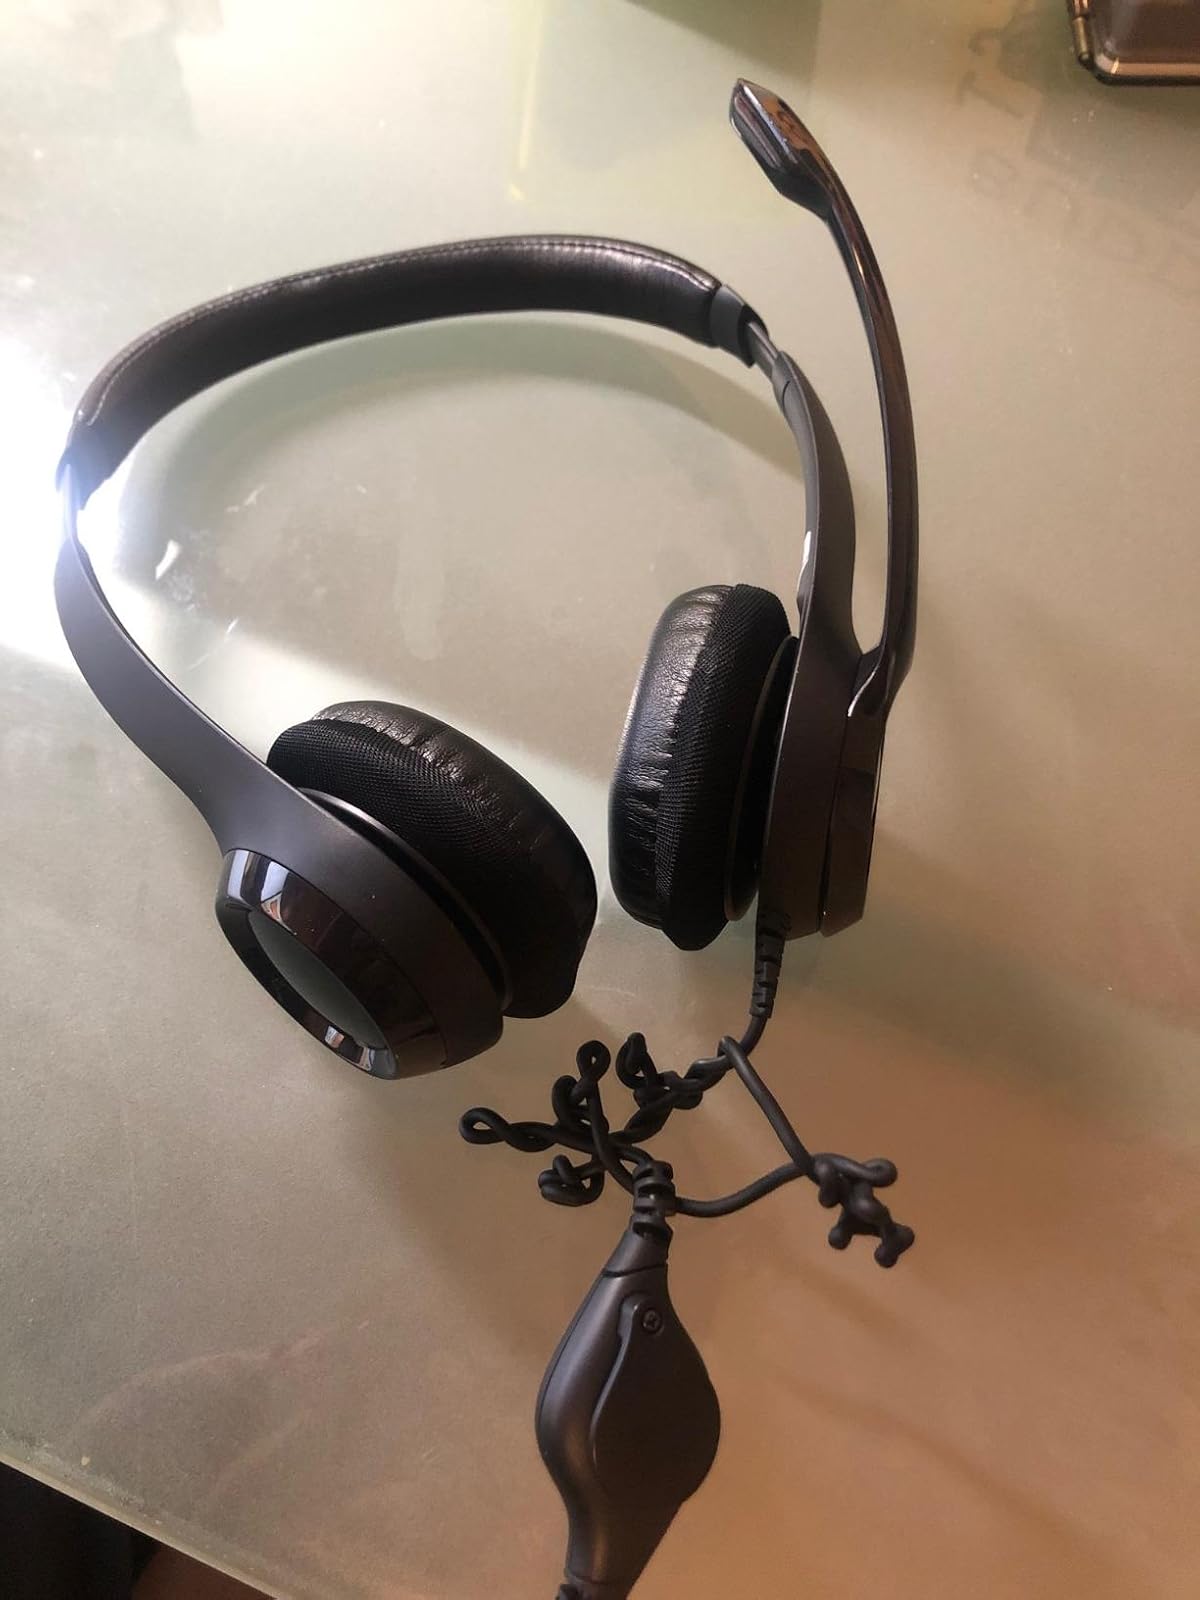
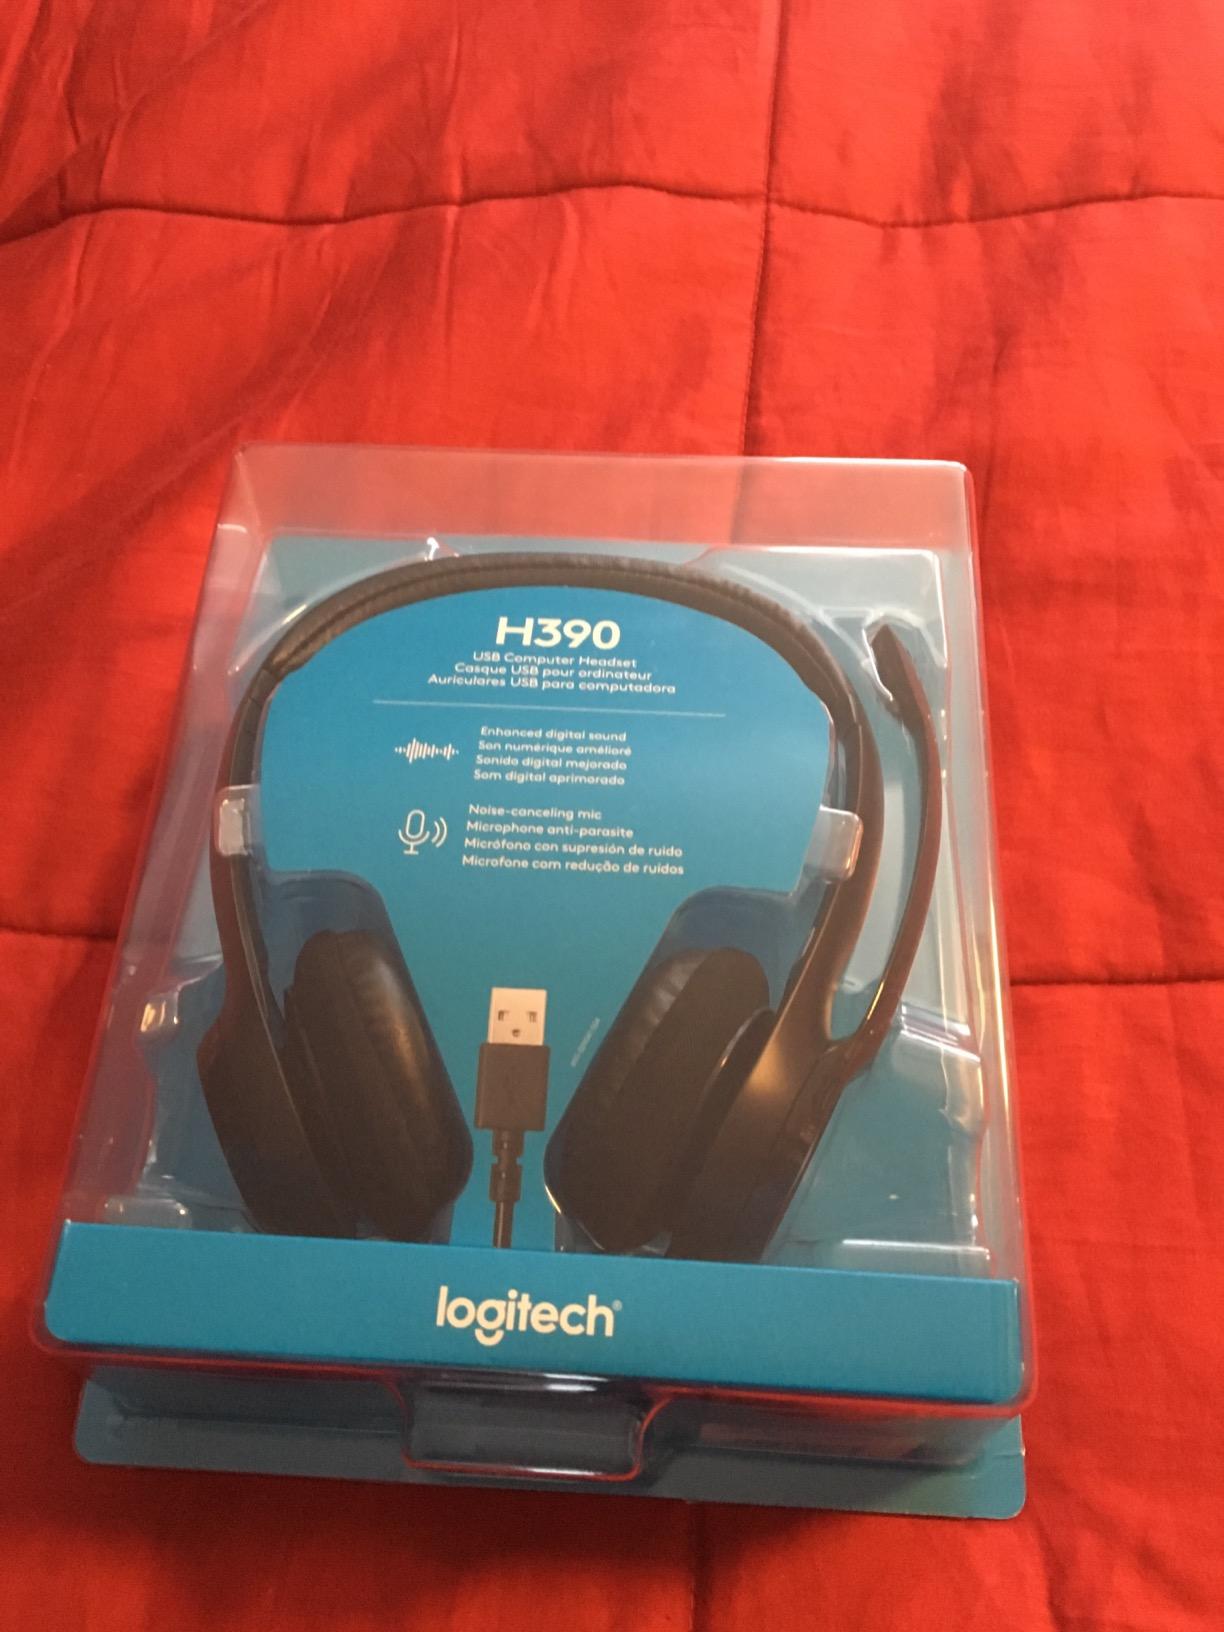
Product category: headphones
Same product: yes